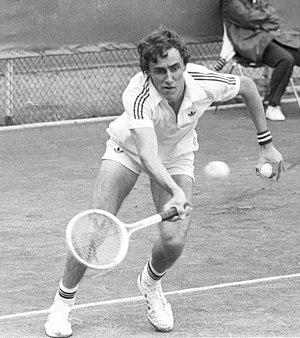
Christophe Roger-Vasselin, né le 8 juillet 1957 à Londres, est un joueur de tennis professionnel français.